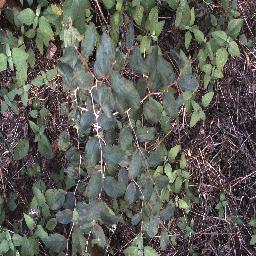
Label: chinee_apple